Jettingen station

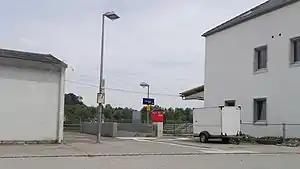
View of the station building from the forecourt

Jettingen station is a railway stop in the market municipality of Jettingen-Scheppach, in Bavaria, Germany. The train station is located in the district of Jettingen and on the standard gauge railroad line Ulm-Augsburg of Deutsche Bahn.